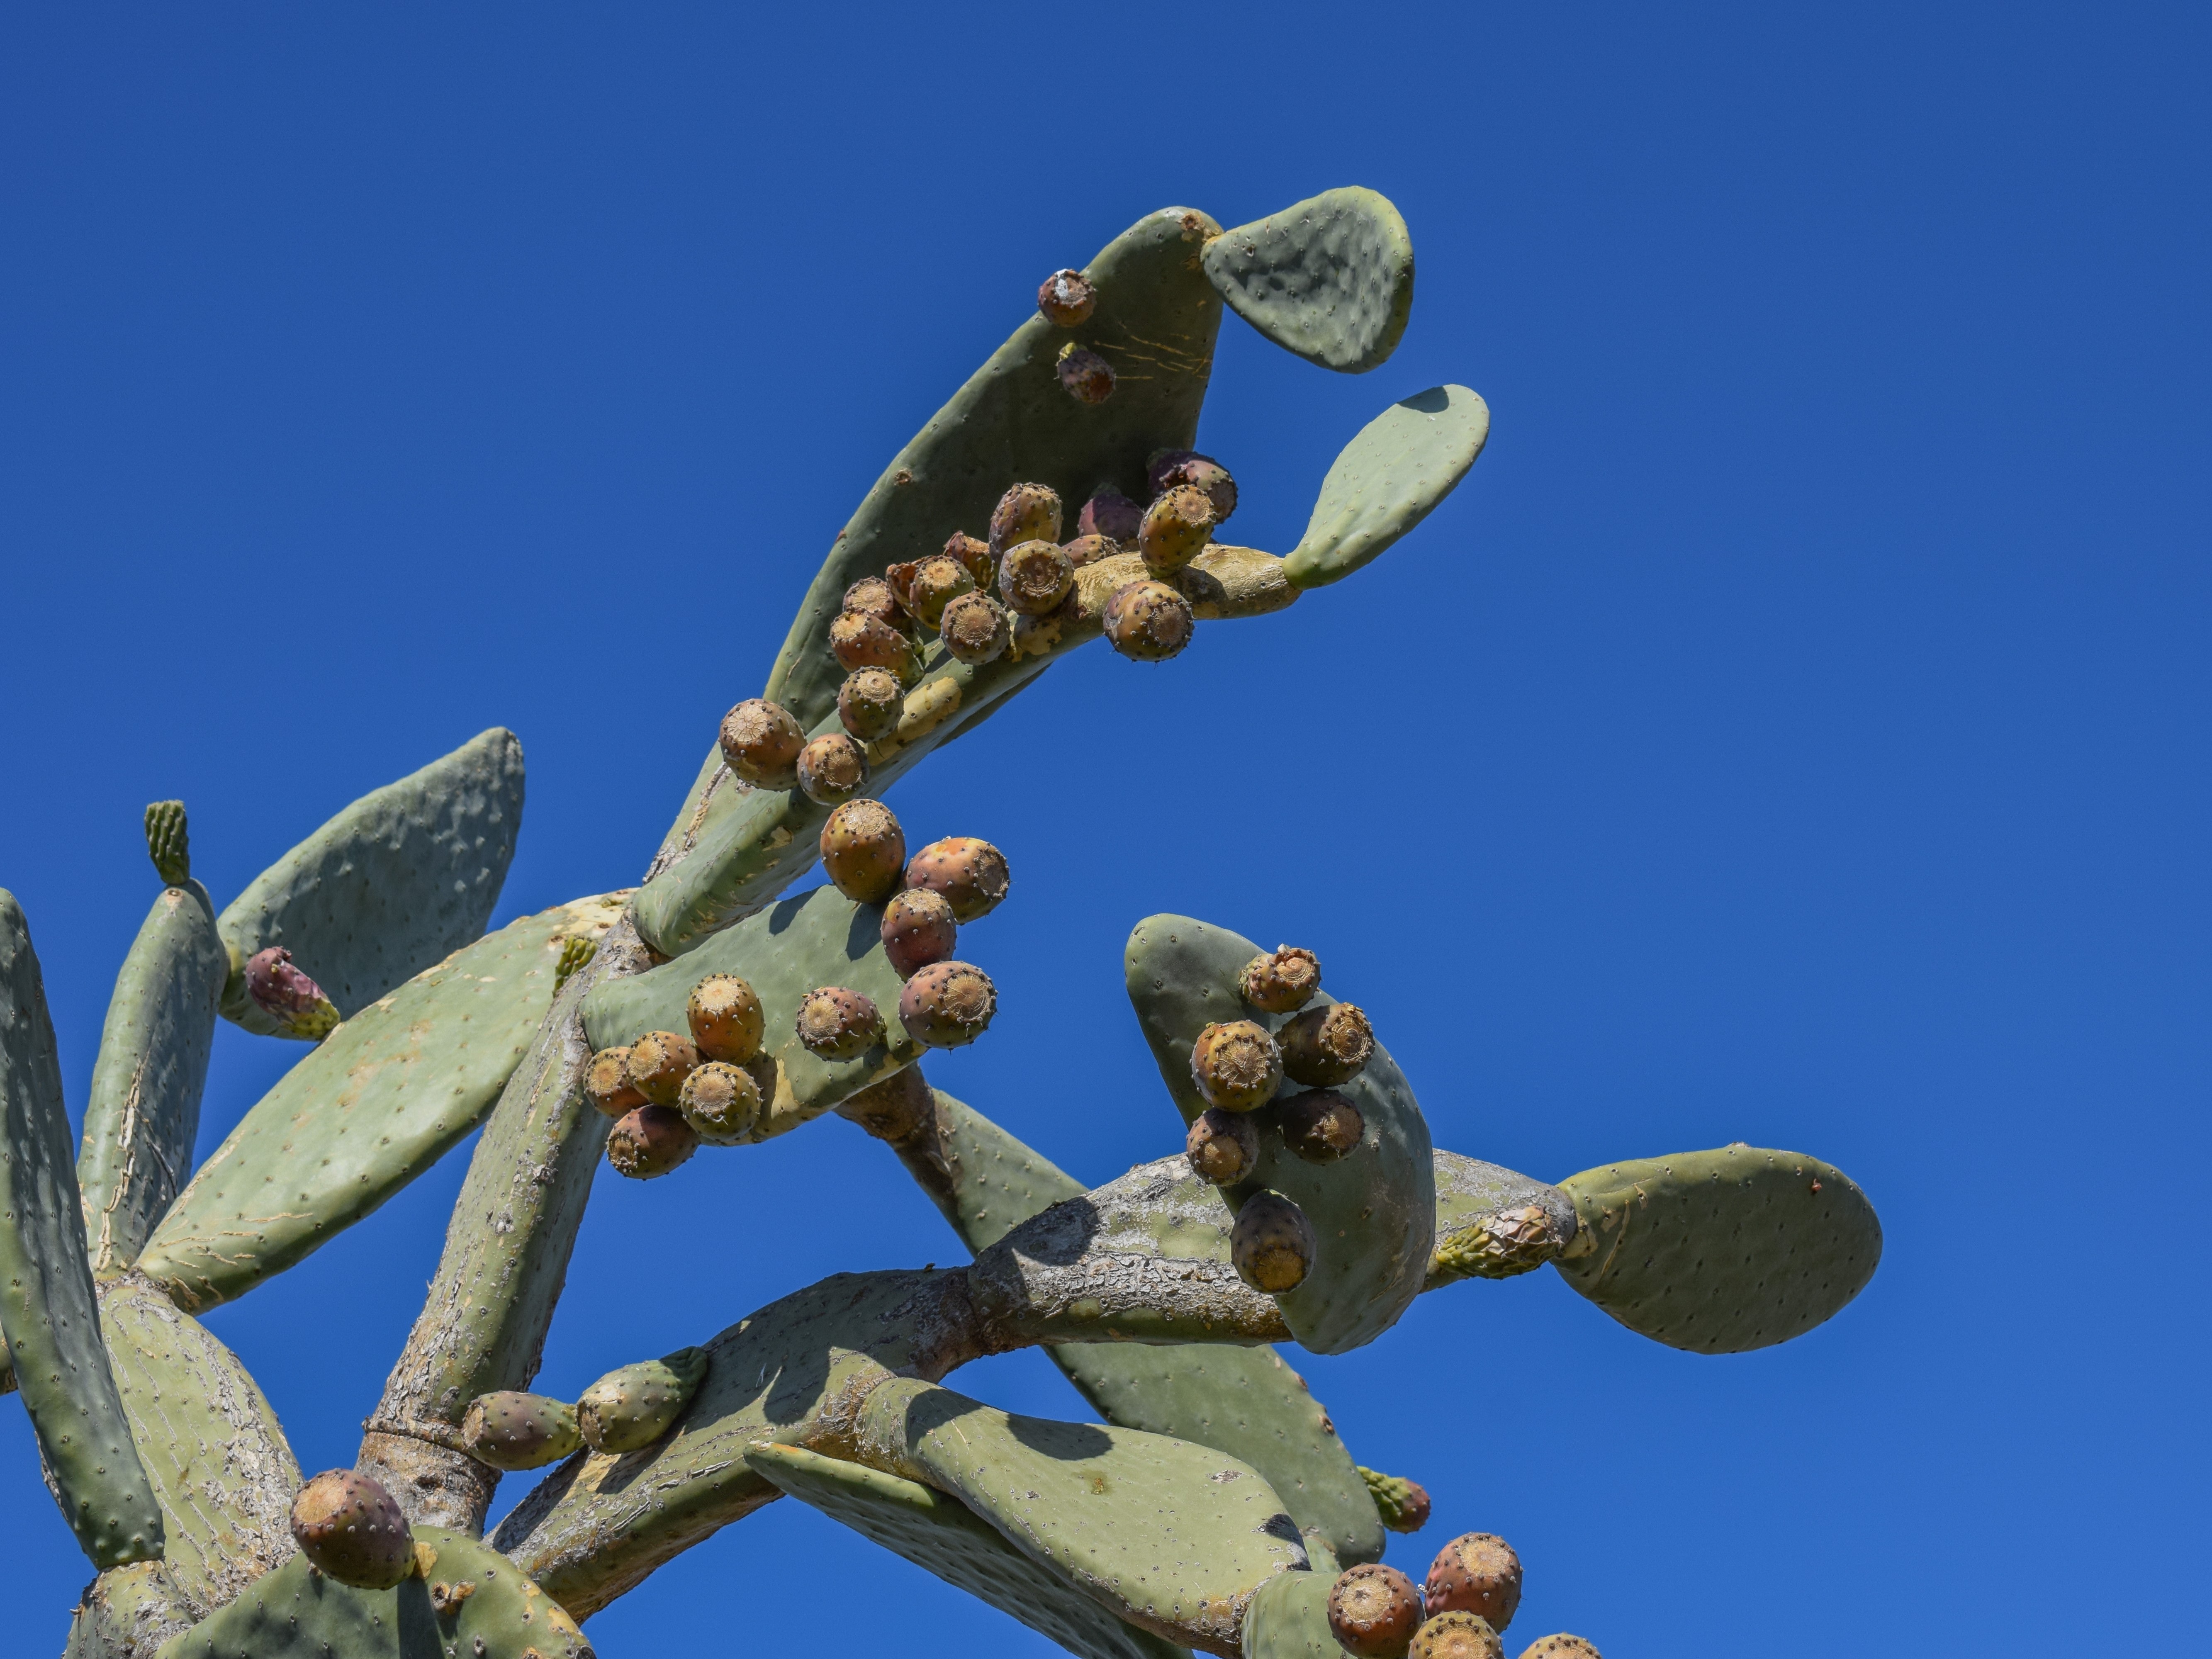
nature, cactus, plant, fruit, leaf, flower, mediterranean, flora, fauna, cyprus, macro photography, prickly pear